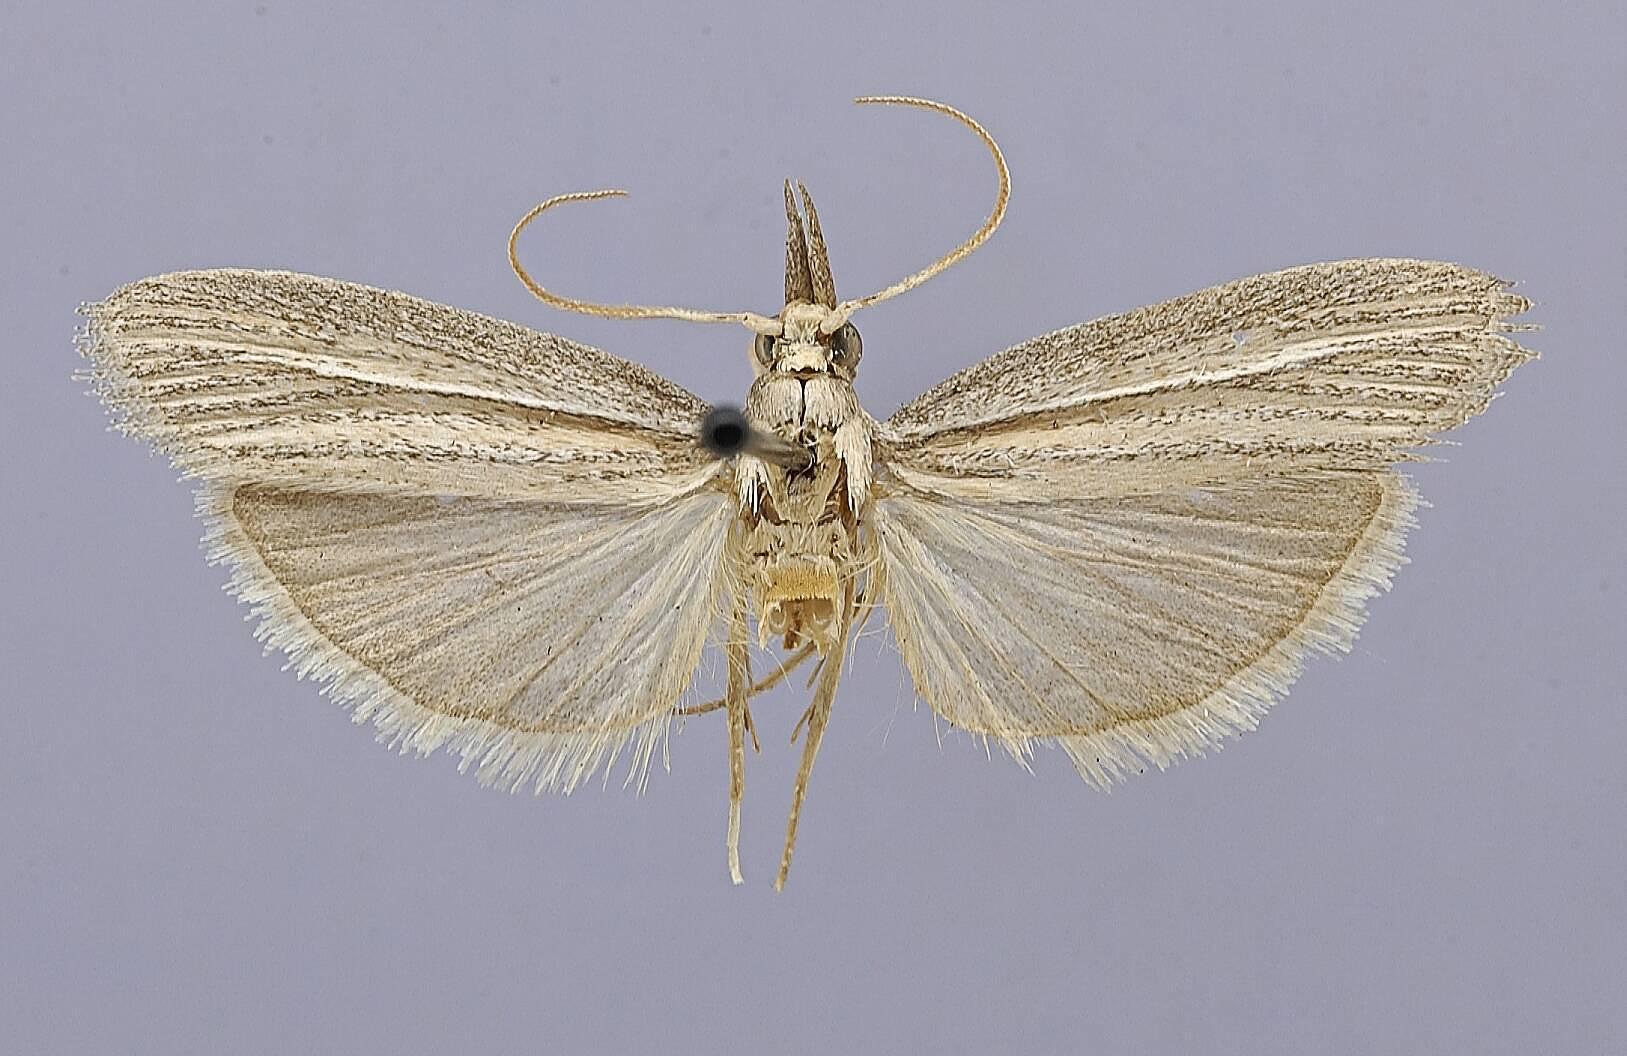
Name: Poujadia pimella
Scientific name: Poujadia pimella Dyar, 1906
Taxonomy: Animalia, Arthropoda, Insecta, Lepidoptera, Pyralidae
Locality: Baboquivari Mountains, Pima, Arizona, United States